68th New York Infantry Regiment

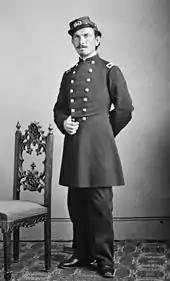
Gotthilf von Bourry d'Ivernois commanded the regiment from 1862 to 1863, when he was cashiered for drunkenness.

The 68th spent September and October 1862 defending Washington where they were attached to Alexander Schimmelfennig's 1st Brigade of the XI Corps in the Army of the Potomac (the re-numbered I Corps formerly of the Army of Virginia) still commanded by Sigel. In November, they advanced to Centreville with the rest of the Army, now under the command of Maj. Gen. Ambrose Burnside. Burnside, who had taken over the Army when McClellan was relieved of command earlier that month, was determined to bring battle to the enemy, and he ordered the Army to advance once more to the Rappahannock. The 68th, however, remained in reserve with the rest of the XI Corps, and so was spared any part in the defeat that befell the Union Army at the Battle of Fredericksburg. The Army retreated once again, and the 68th joined them in winter quarters at Stafford, Virginia.